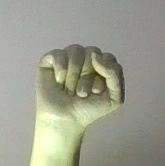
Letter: saad